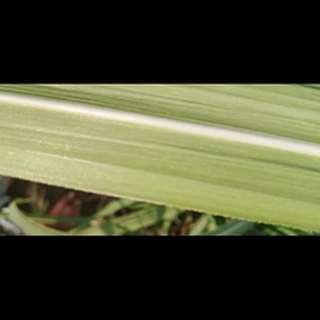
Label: healthy_sugarcane